Ewart Park Phase

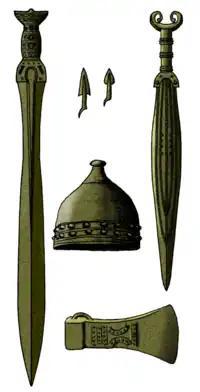
Samples of weapons

It is named after a founder's hoard discovered in Ewart Park in Northumberland and is the twelfth in a sequence of industrial stages that cover the period 3000 BC to 600 BC.